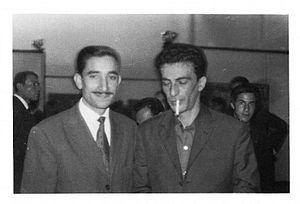
Kaddour M'Hamsadji (à gauche) avec Kateb Yacine (à droite) lors du salon du livre d'Alger à la salle Ibn Khaldoune
Kaddour M'Hamsadji, né le 8 août 1933 à Sour El-Ghozlane, est un écrivain algérien de langue française et arabe, auteur de romans, d'essais, de nouvelles, de pièces de théâtre, de contes et de poésie ainsi que chroniqueur littéraire. Il est le grand-père de l'écrivain Anys Mezzaour et de Walim Kasasni